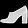
Label: Ankle boot